Kenneth J. Gray

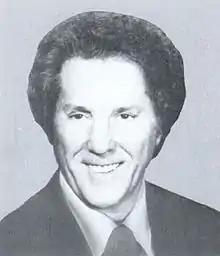
Gray in 1987

Kenneth James Gray (November 14, 1924 – July 12, 2014) was an American businessman and politician. He was a veteran of World War II, and represented Illinois in the United States House of Representatives from 1955 to 1974, and again from 1985 to 1989.